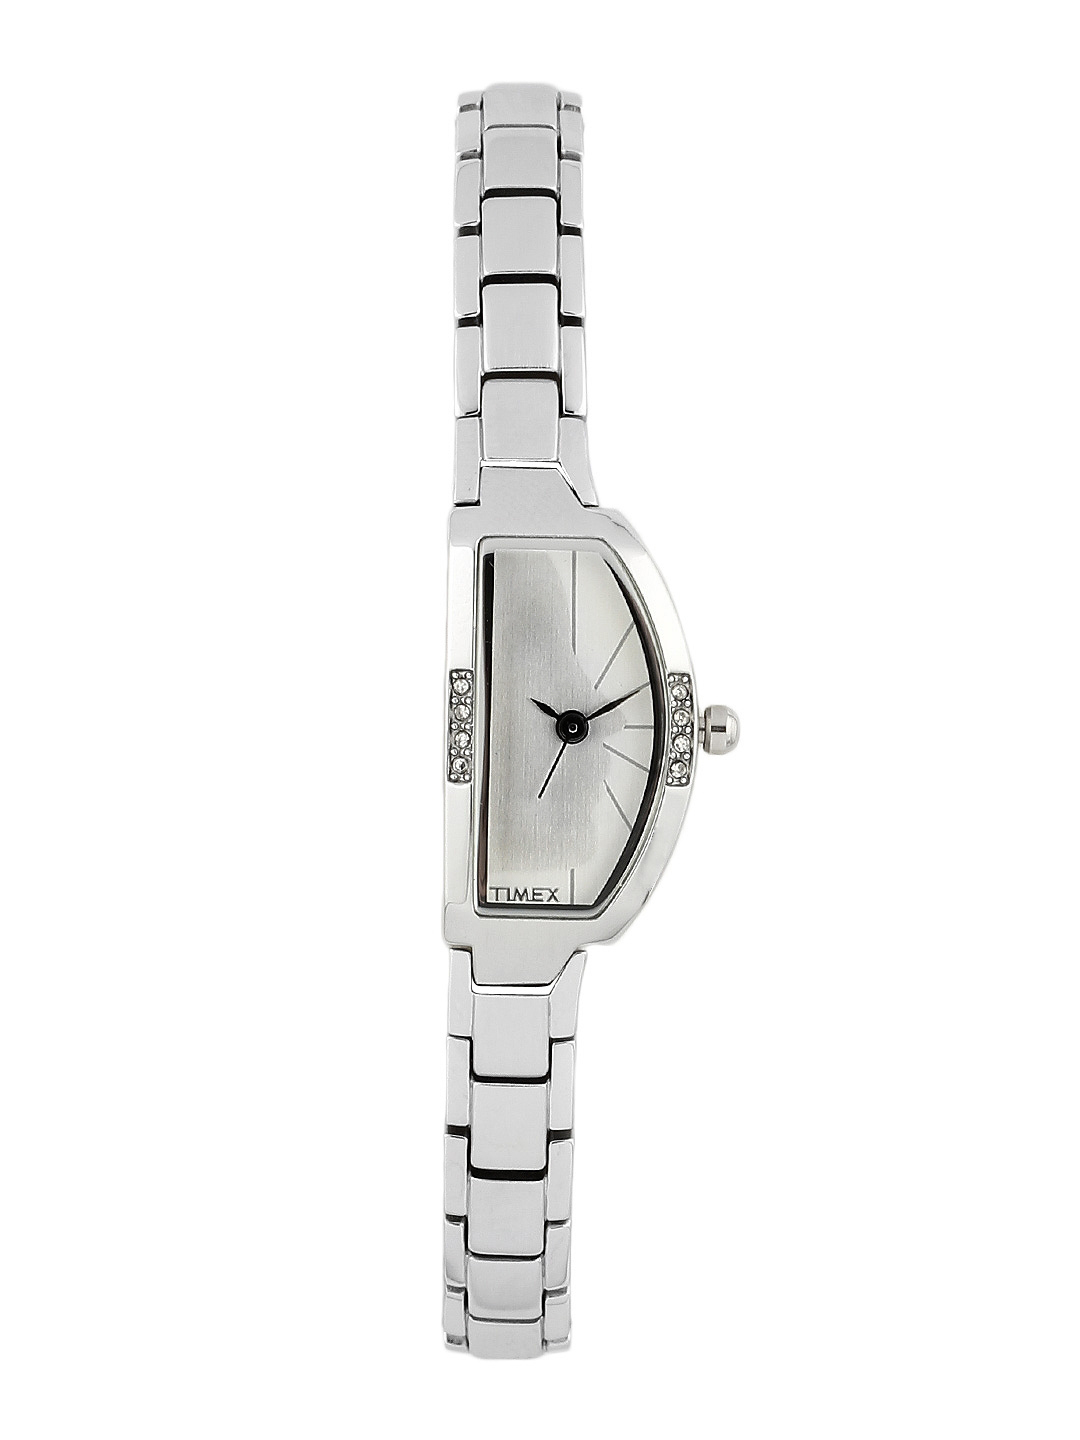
Timex Women Steel Watch
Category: Accessories / Watches / Watches
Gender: Women
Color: Steel
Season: Winter 2016
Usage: Casual